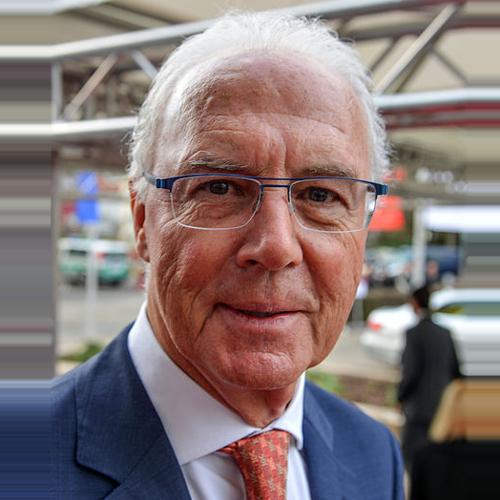
Age: 68